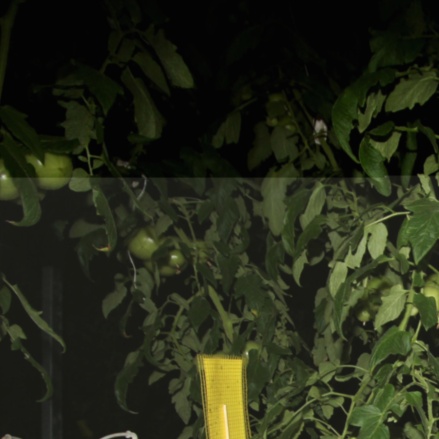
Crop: tomato